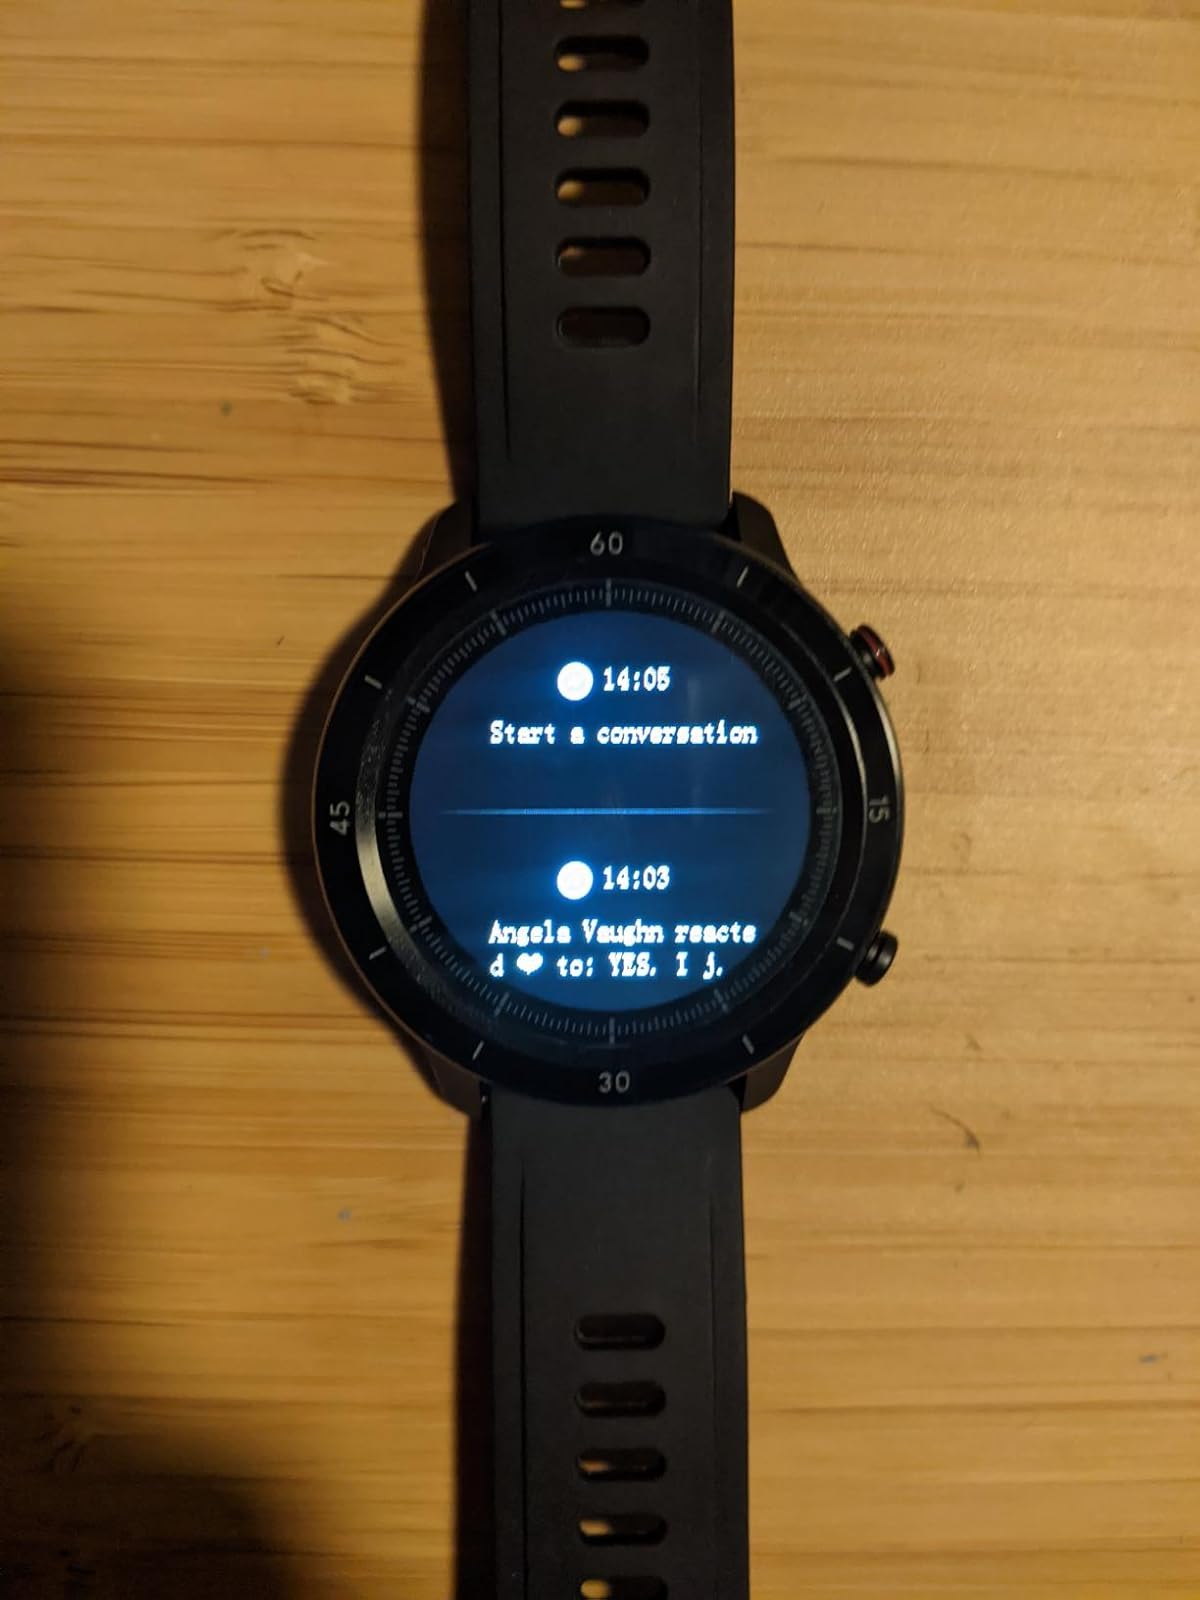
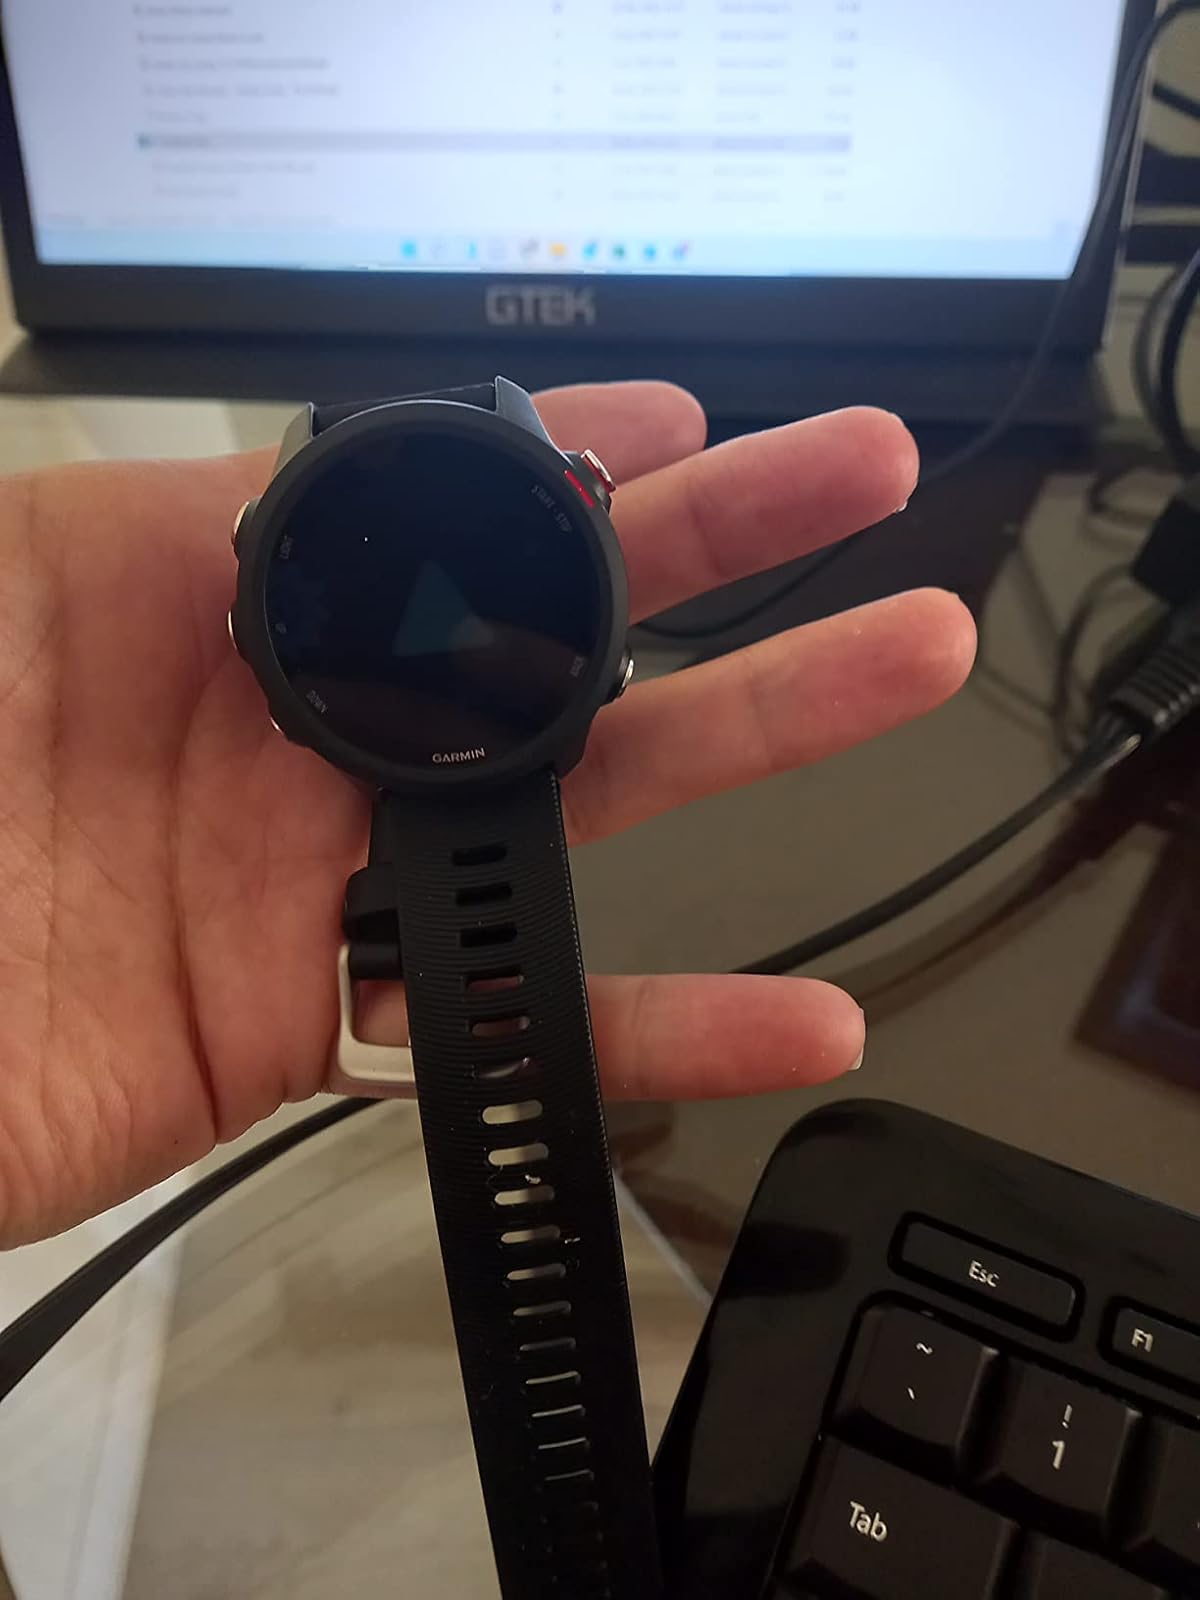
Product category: smartwatch
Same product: no